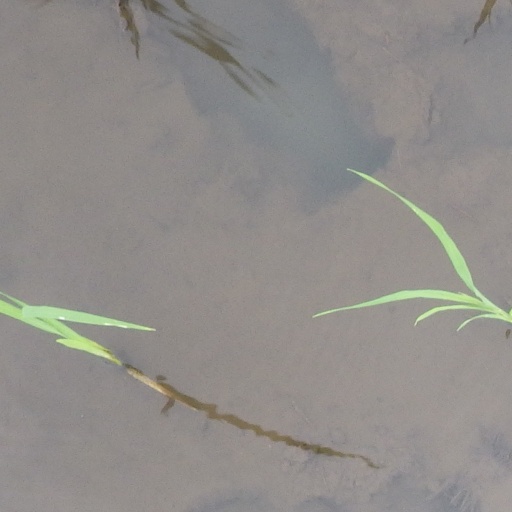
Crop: rice